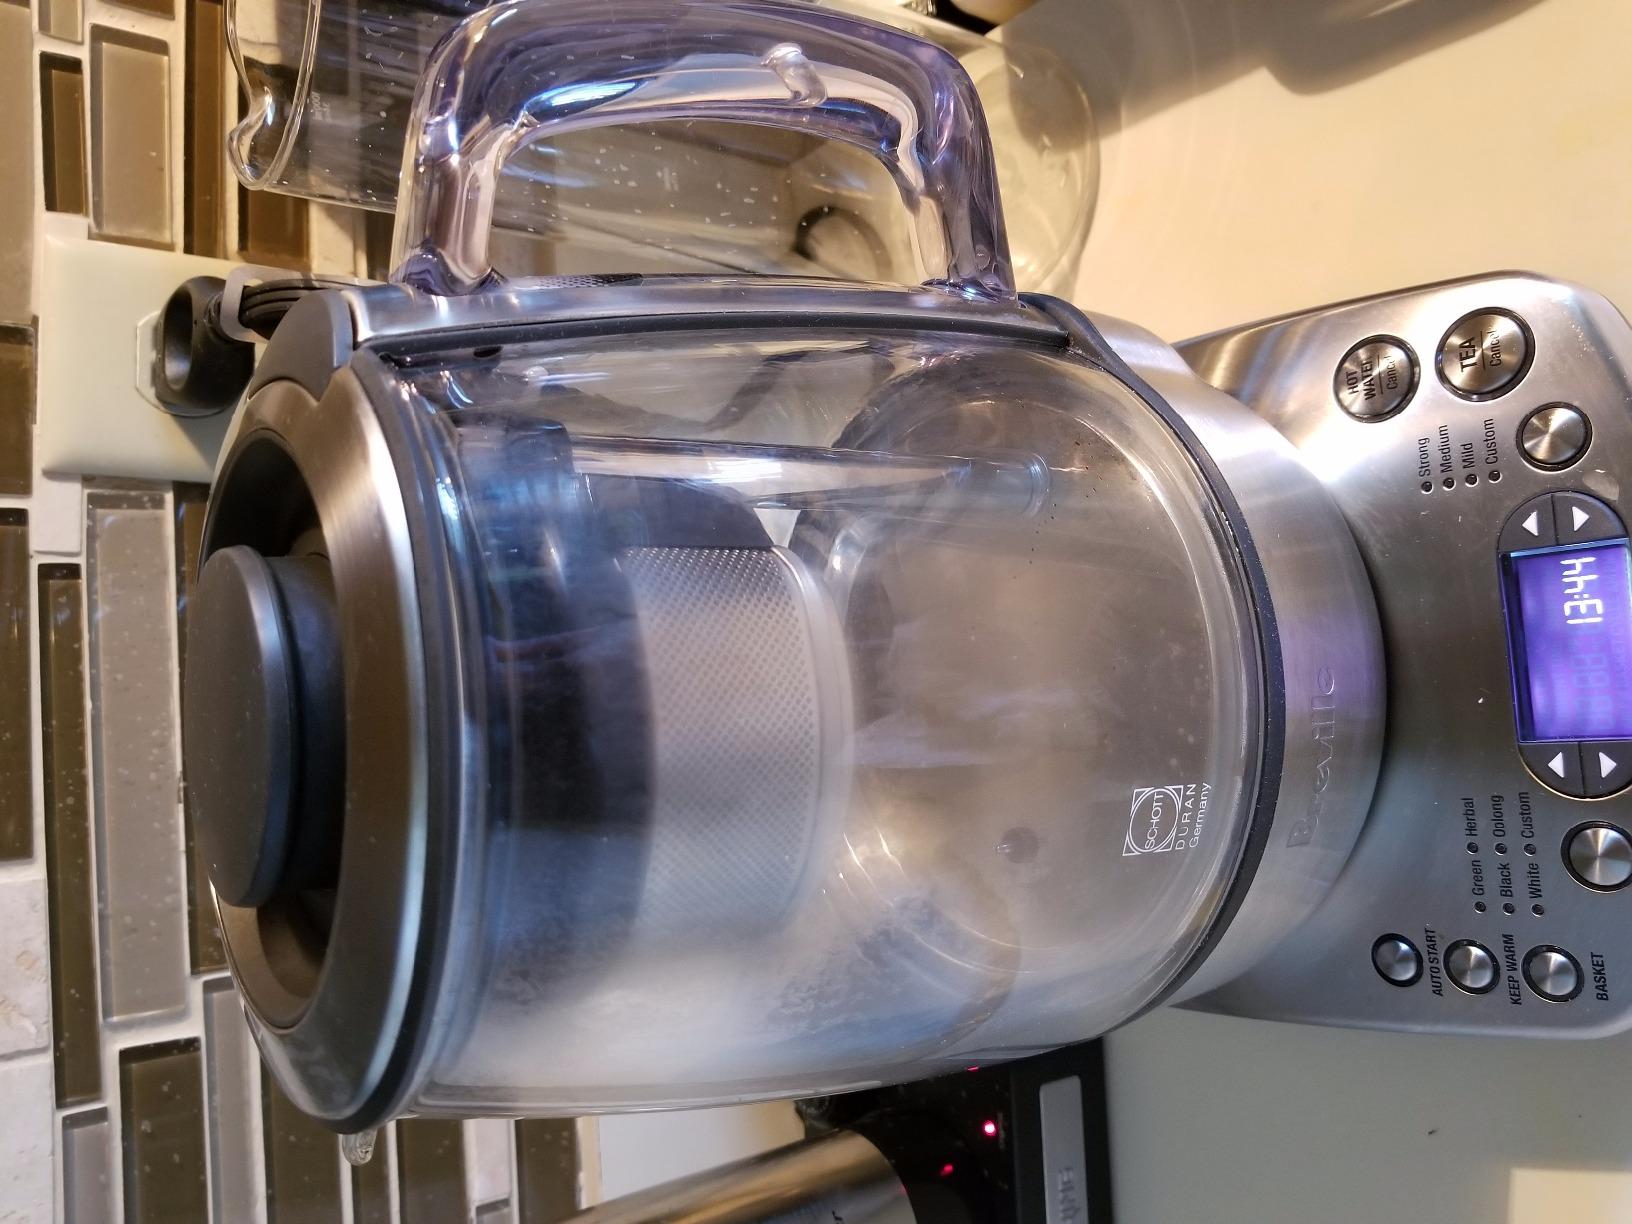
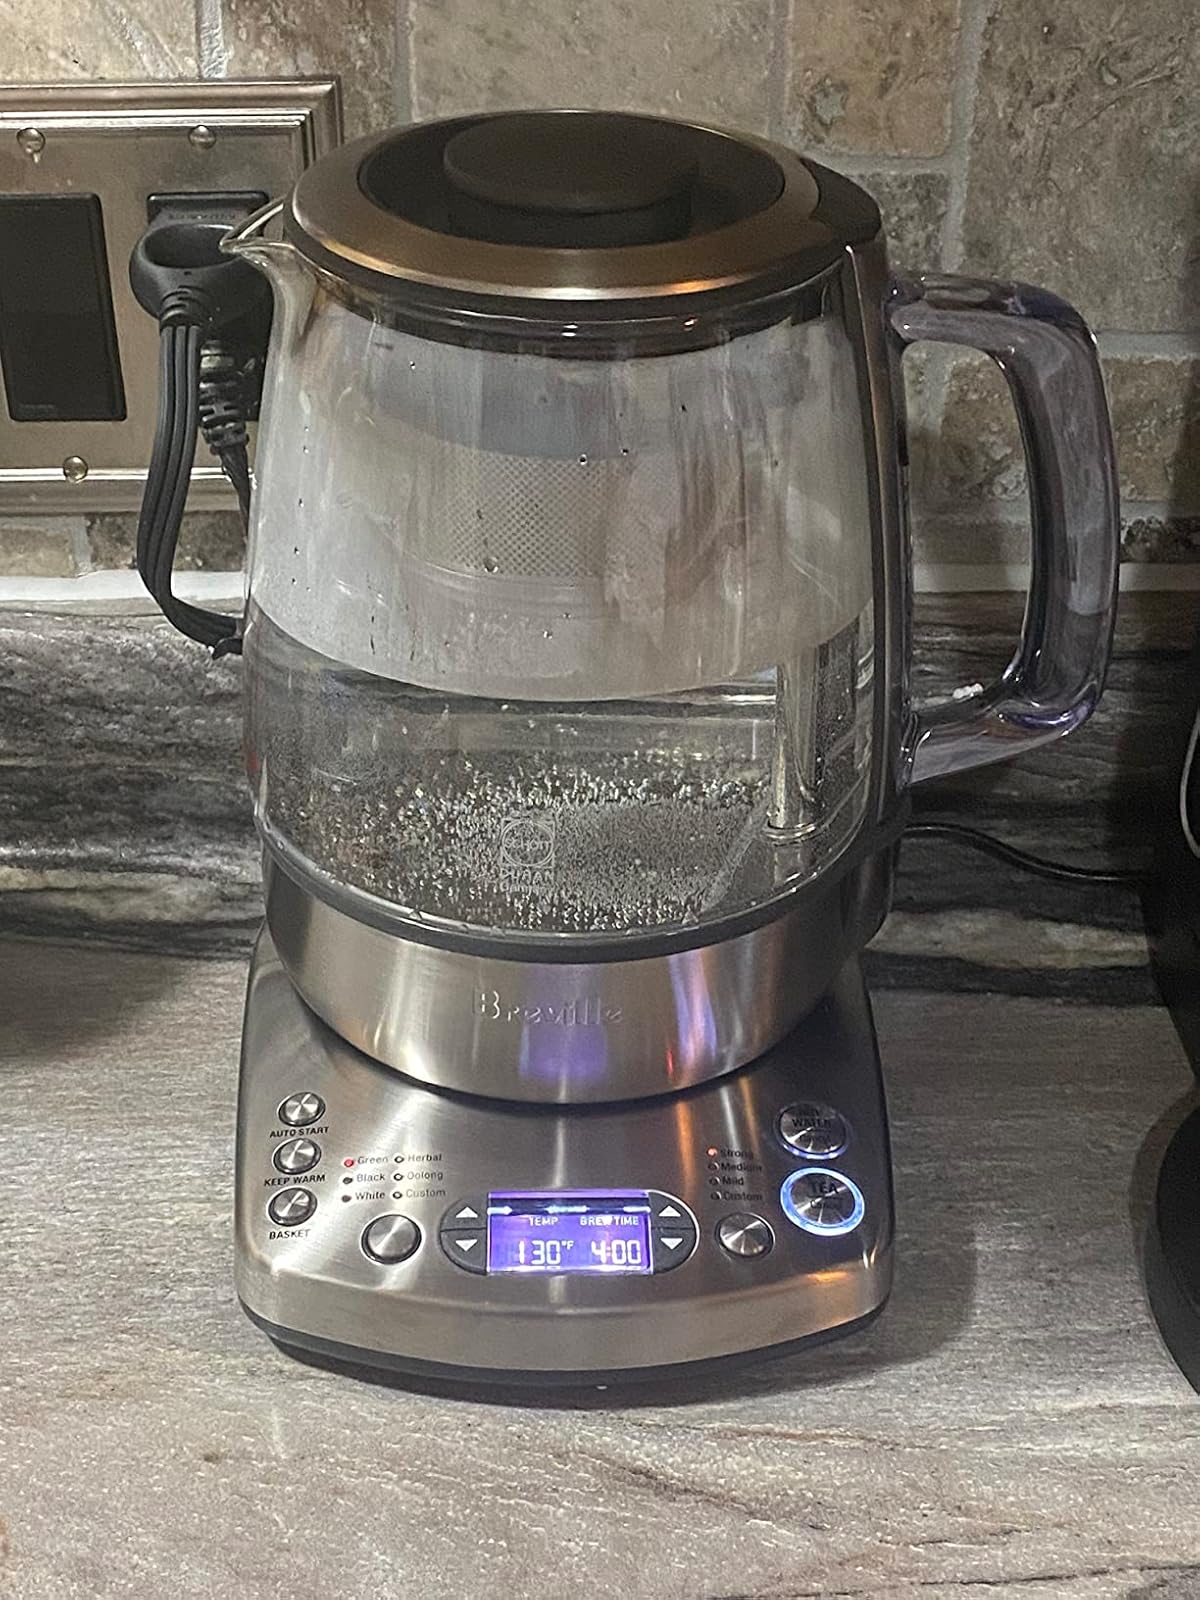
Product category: items_tea
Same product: yes